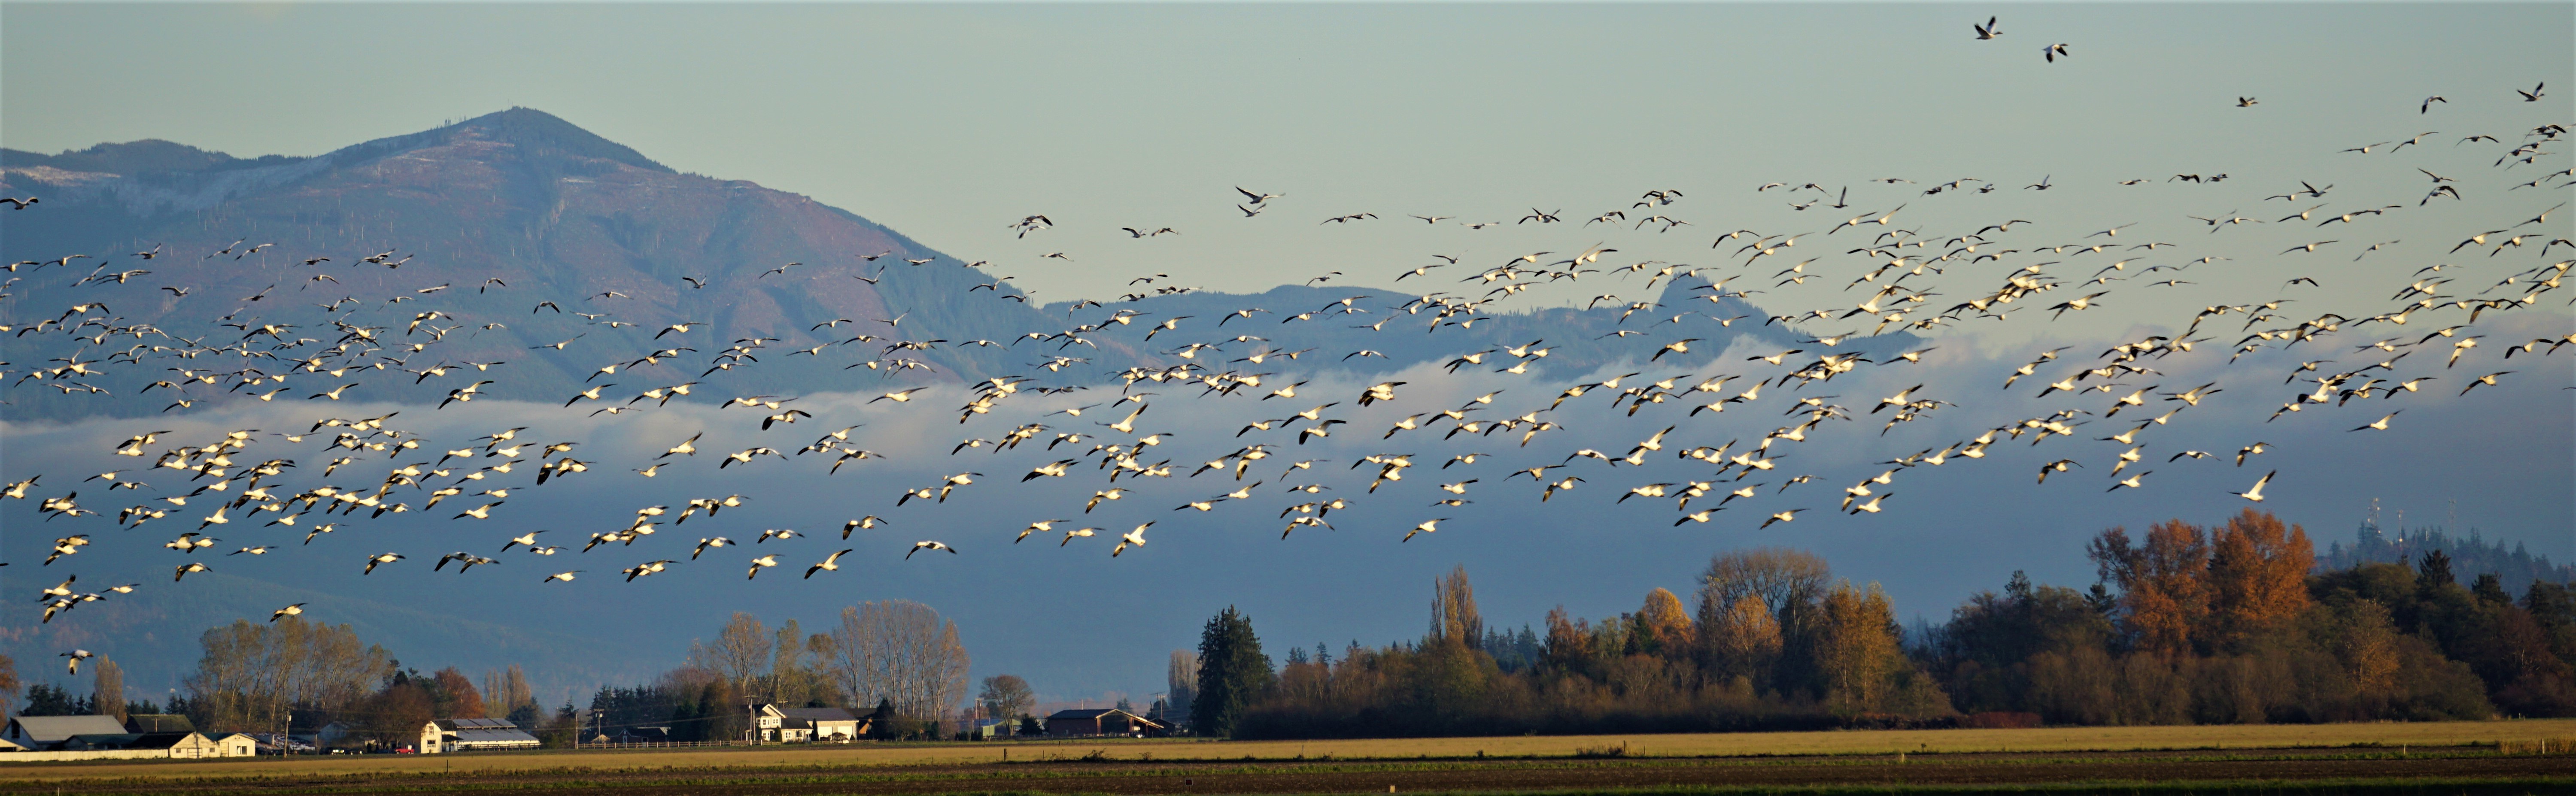
natural, bird, sky, plant, cloud, nature, tree, natural landscape, animal migration, bird migration, flock, water bird, landscape, grassland, grass, ducks, geese and swans, wildlife, waterfowl, wetland, prairie, pasture, seabird, bog, field, evening, flight, wing, reservoir